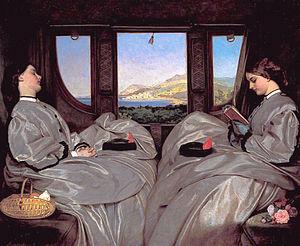
Un voyage est un déplacement dans l'espace, contraint, effectué vers un point plus ou moins éloigné dans un but personnel ou professionnel ou autre, déplacements motivés par des activités sportives ou socio-culturelles ou de grands événements.